The Frontier (2015 film)

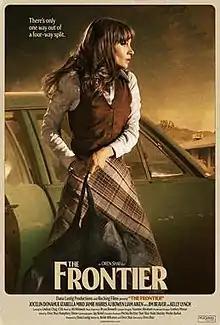

The Frontier is a 2015 American crime film directed by Oren Shai and written by Oren Shai and Webb Wilcoxen. The film stars Jocelin Donahue, Kelly Lynch, Jim Beaver, Izabella Miko, Jamie Harris, Liam Aiken, and A. J. Bowen. Donahue plays a drifter on the run who stops at a motel, only to find that several people there may be involved in a local heist.